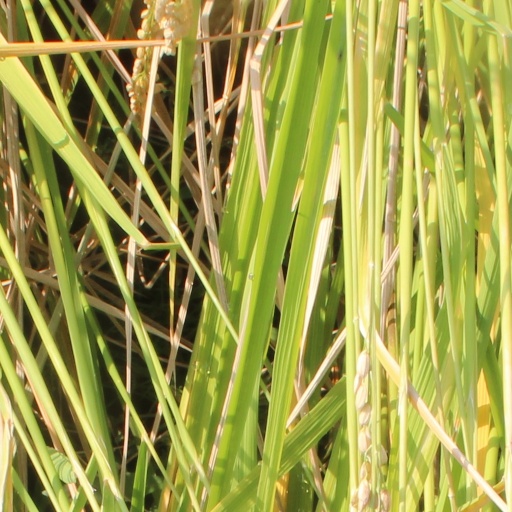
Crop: rice